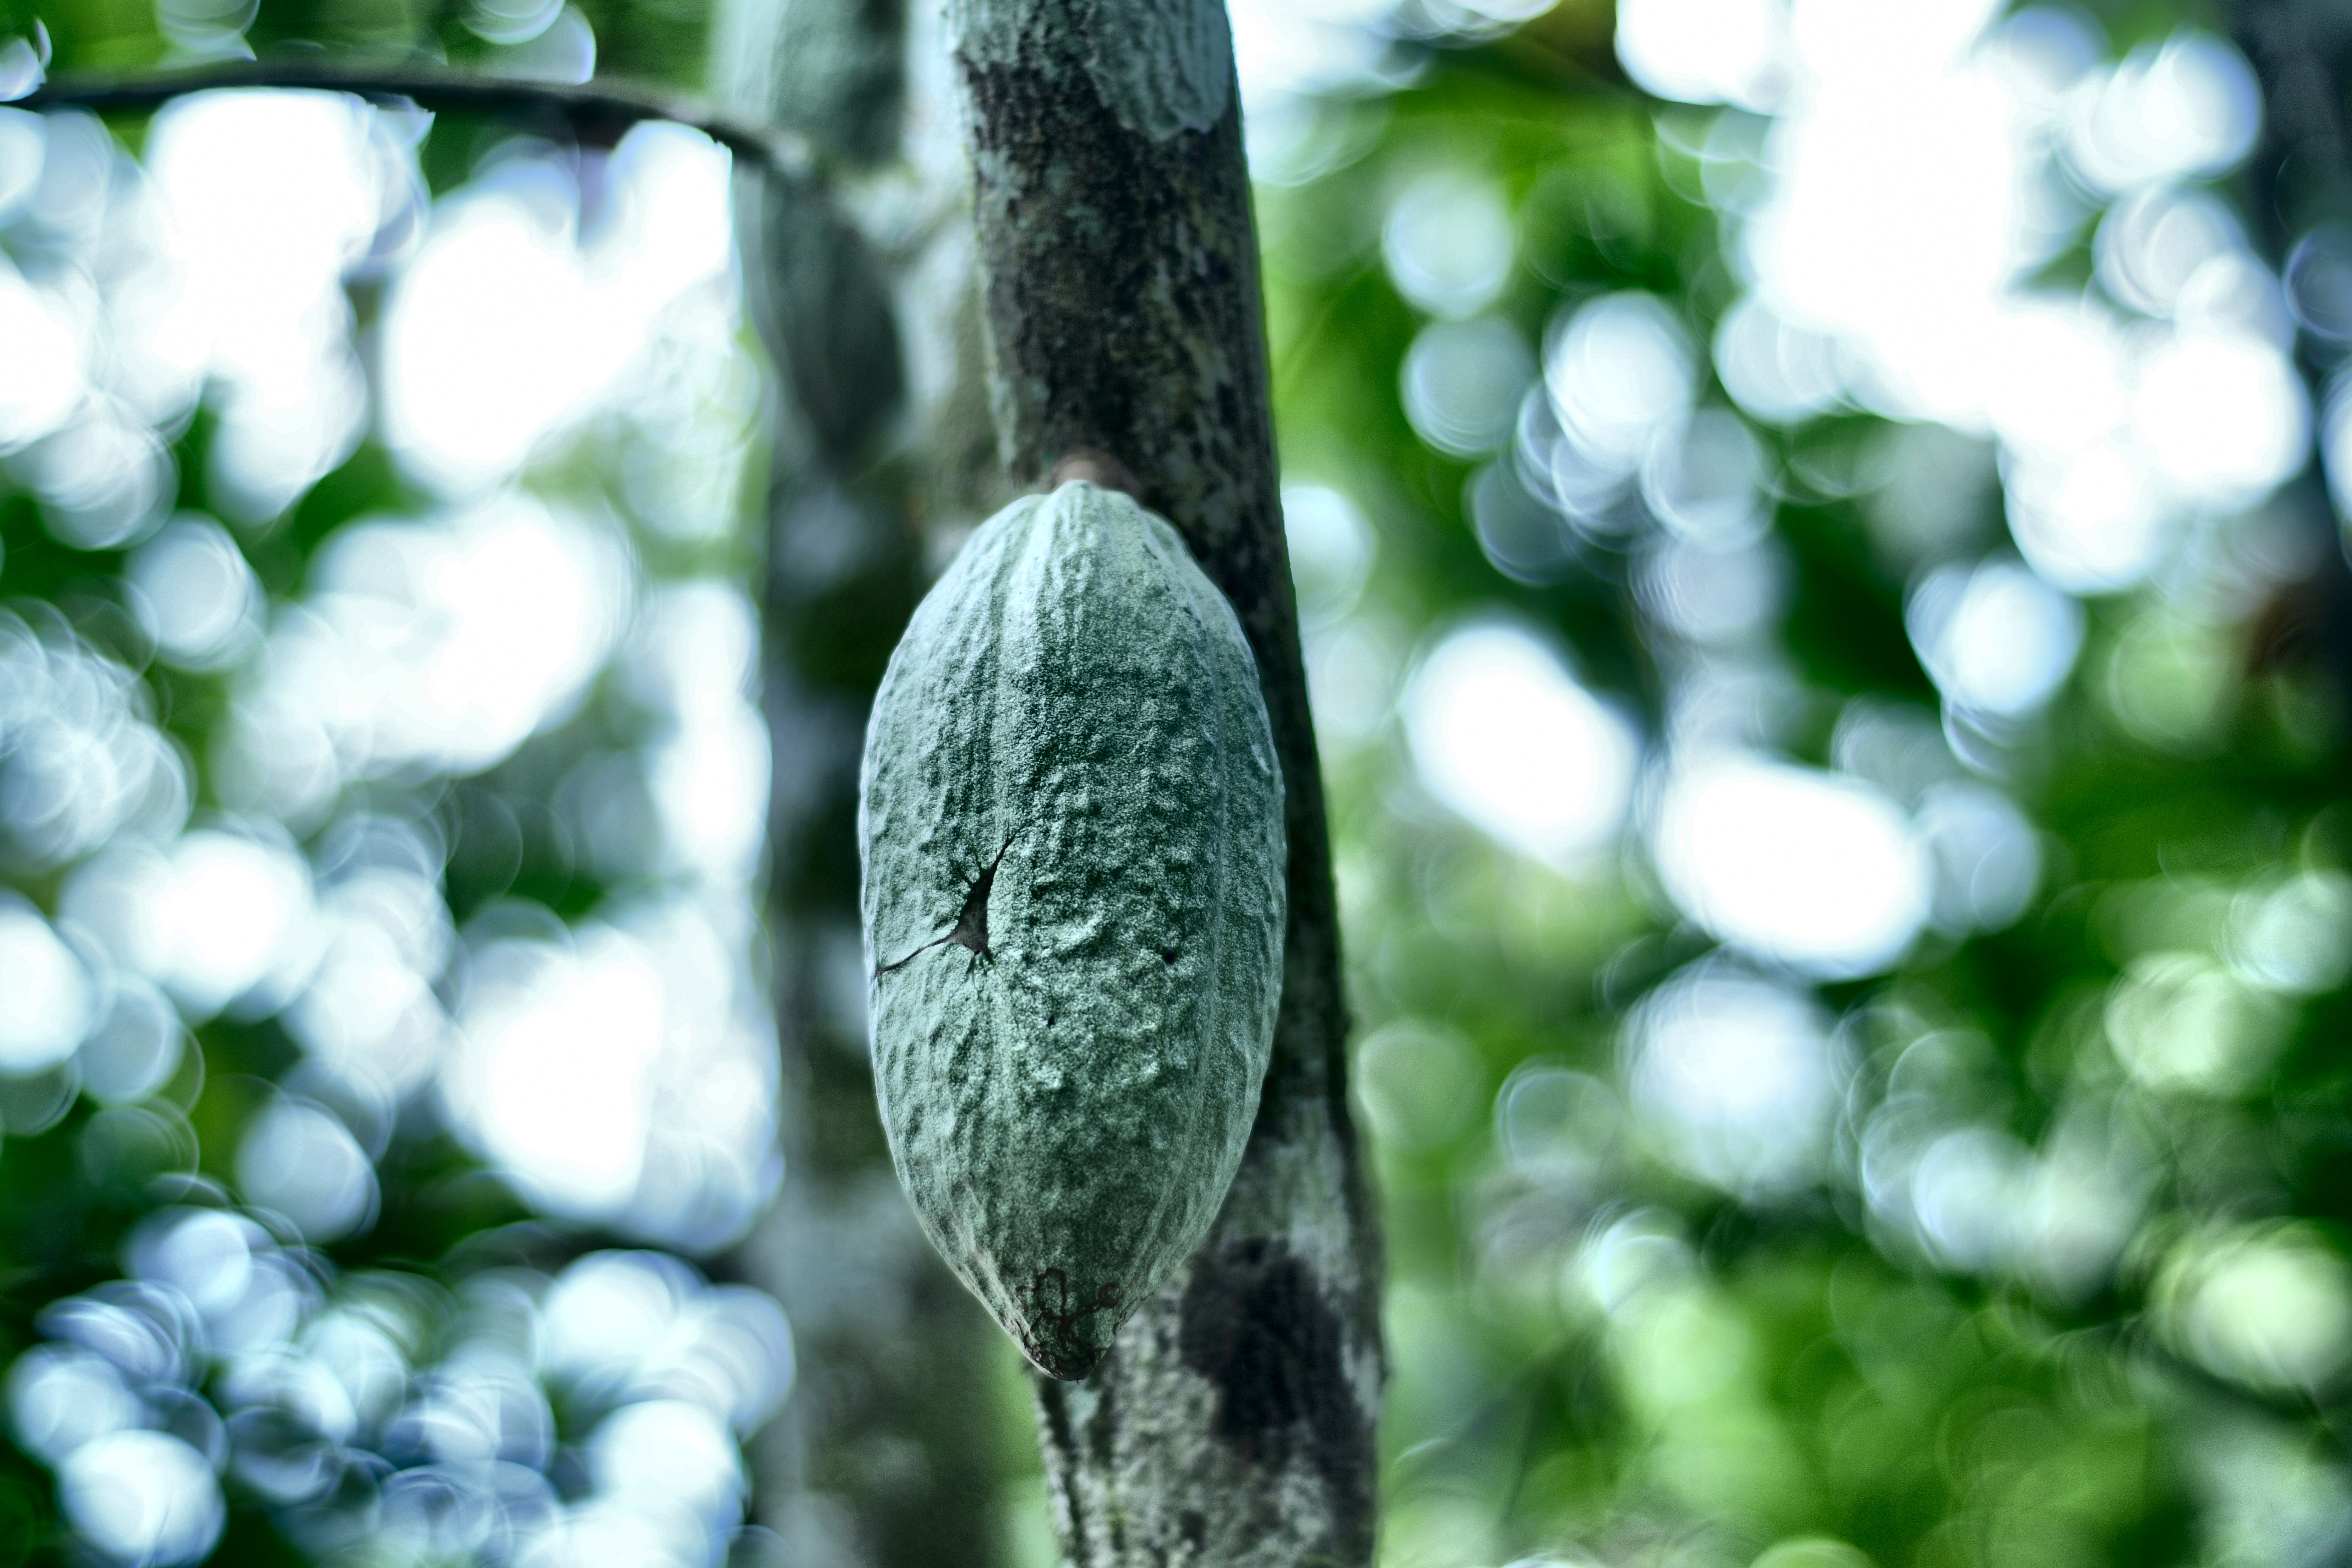
Maturity: unmature
Variety: Angoleta